Jay Turser

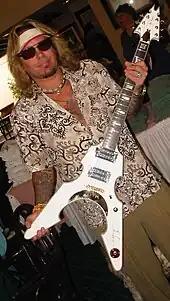
Mötley Crüe's Vince Neil with a Jay Turser Warlord guitar

Jay Turser produces guitars, basses, mandolins and banjos in a variety of models.